Innvik Church

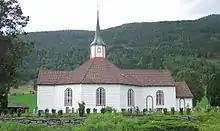
View of the church

Innvik Church is a parish church of the Church of Norway in Stryn Municipality in Vestland county, Norway. It is located in the village of Innvik. It is the church for the Innvik parish which is part of the Nordfjord prosti (deanery) in the Diocese of Bjørgvin. The white, wooden church was built in an octagonal design in 1822 using plans drawn up by the architect Elling Olsen Waldboe. The church seats about 350 people.